Love Story (Taylor Swift song)

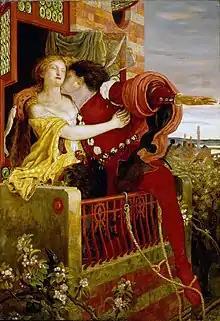
A painting of Romeo and Juliet kissing on the balcony

Taylor Swift moved from Pennsylvania to Nashville, Tennessee, in 2004 to pursue a career as a country singer-songwriter, and in 2006, she released her first album "Taylor Swift" at 16 years old. The album spent more weeks on the US "Billboard" 200 chart than any other album that was released in the 2000s decade. "Taylor Swift" third single "Our Song" made Swift the youngest person to single-handedly write and sing a Hot Country Songs number-one single. Her success was rare for a female teenage artist; the 2000s country-music market had been dominated by adult male musicians.